Interstate 70

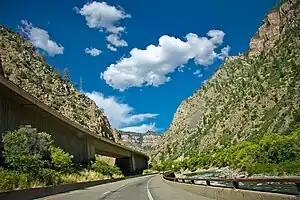
I-70 at Glenwood Canyon

The last section of I-70 to be completed was the Glenwood Canyon. This stretch was completed in 1992 and was an engineering marvel due to the extremely difficult terrain and narrow space in the canyon, which requires corners that are sharper than normal Interstate standards. Construction was delayed for many years due to environmental concerns. The difficulties in building the road in the canyon were compounded by the fact the Denver and Rio Grande Western Railroad occupied the south bank, and many temporary construction projects took place to keep US 6 open, at the time the only east–west road in the area. Much of the highway is elevated above the Colorado River. The speed limit in this section is due to the limited sight distance and sharp corners.